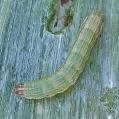
Crop: Onion
Condition: caterpillar-p